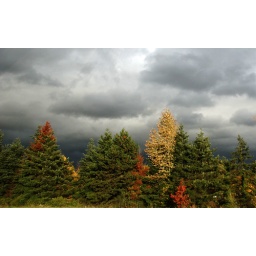
autumn trees in dark sky